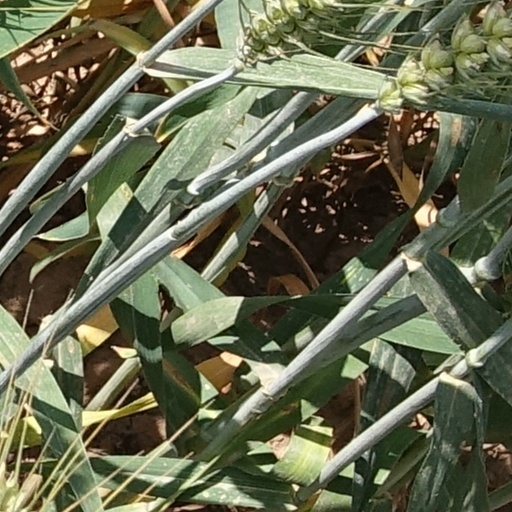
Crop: wheat